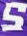
Number: 5